Danish attacks on Norman England

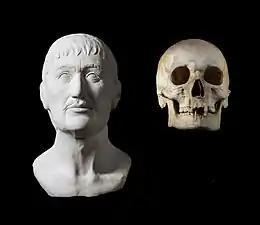
Bust of Sweyn Estridson made over the casting of a skull taken at the opening of his grave

In the spring of 1070 Sweyn Estridson himself joined the fleet, sailed it to the Wash, and from there marched his army to the Isle of Ely. The "Anglo-Saxon Chronicle" says that "Englishmen from all the fenlands came to meet them, thinking that they were sure to conquer the whole land"; among these was Hereward, a thegn from Lincolnshire, who proceeded to lead a band of men in sacking Peterborough Abbey. In the summer Sweyn and William came to an agreement, the terms of which are not known but which doubtless included another payment, following which Sweyn returned to Denmark.